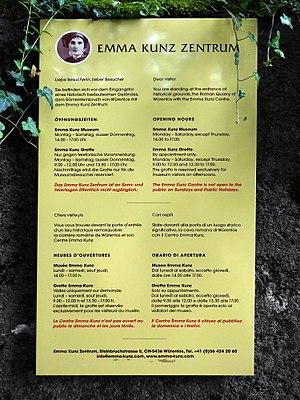
Emma Kunz, née le 23 mai 1892 à Brittnau et morte le 16 janvier 1963 à Waldstatt est une guérisseuse, radiesthésiste et artiste peintre suisse.